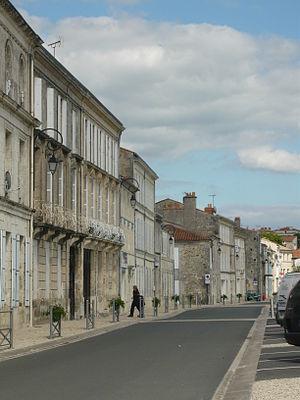
Alignement d'immeubles des quais du port fluvial de Tonnay-Charente
Tonnay-Charente est une commune du Sud-Ouest de la France située dans le département de la Charente-Maritime. Ses habitants sont appelés les Tonnacquois et les Tonnacquoises.